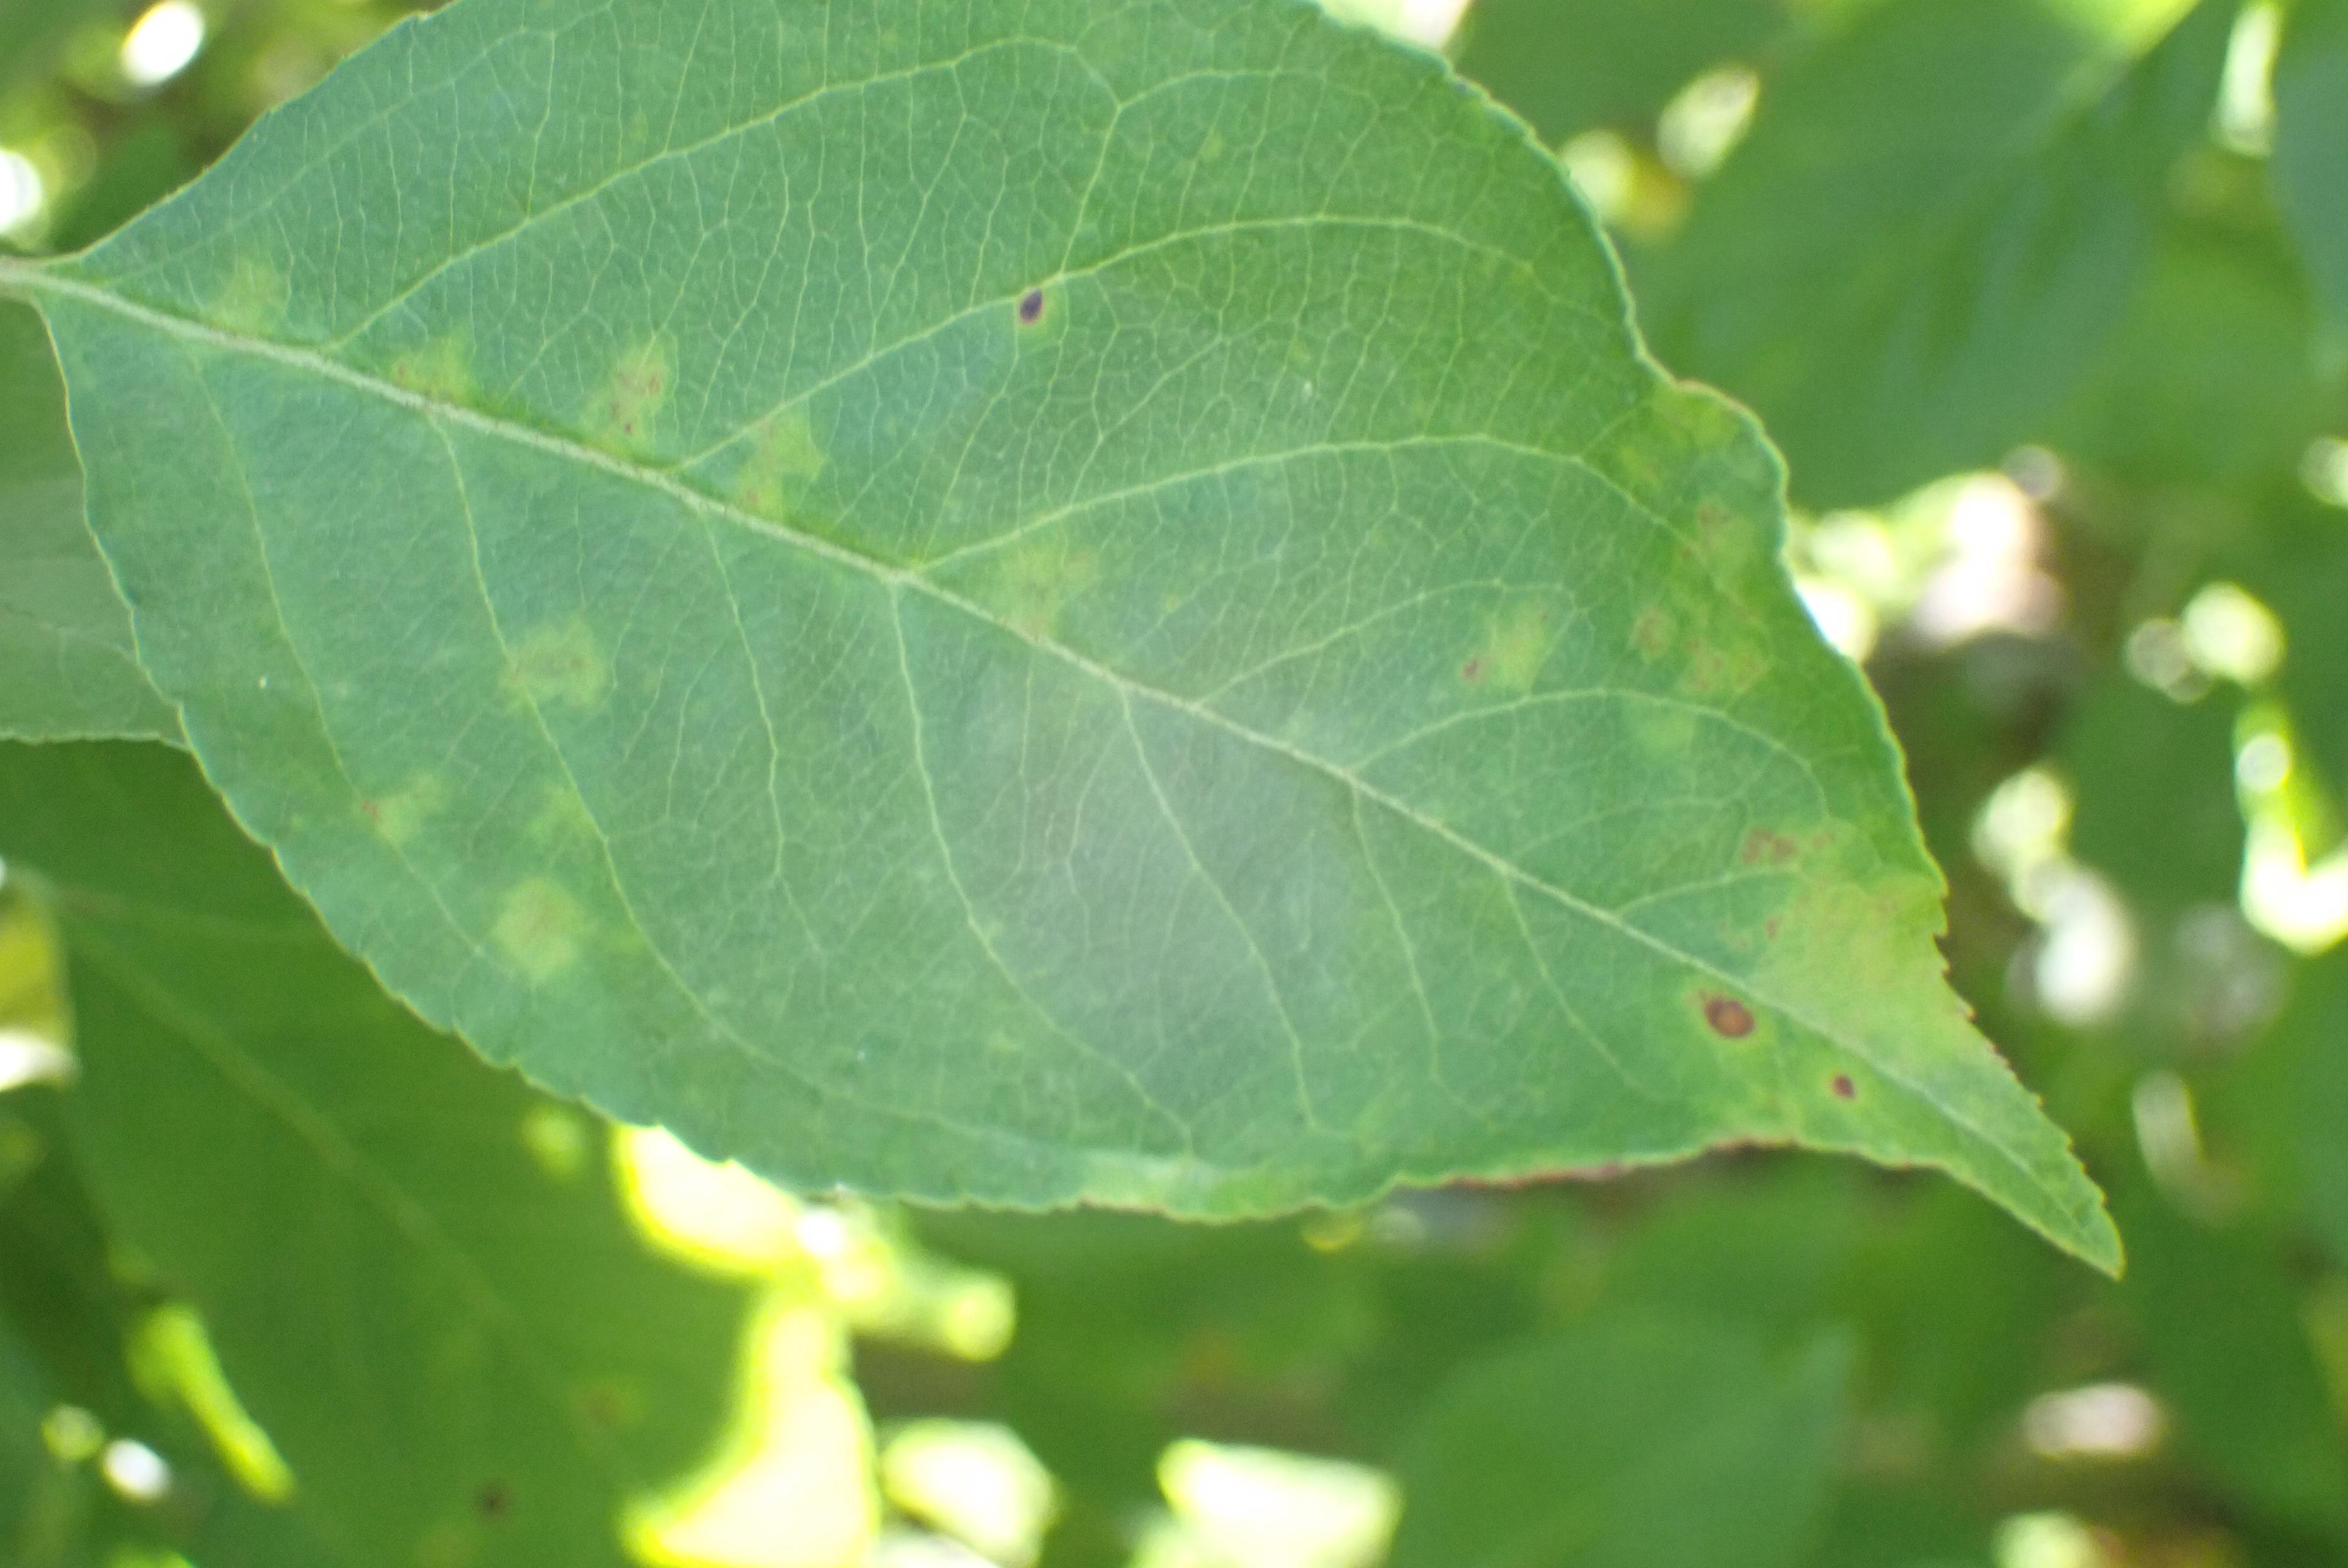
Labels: scab